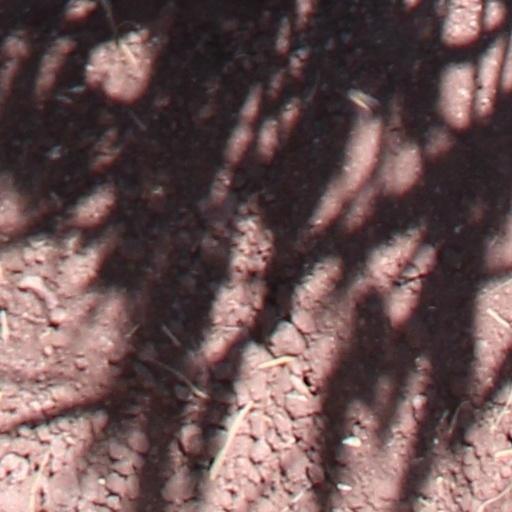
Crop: wheat